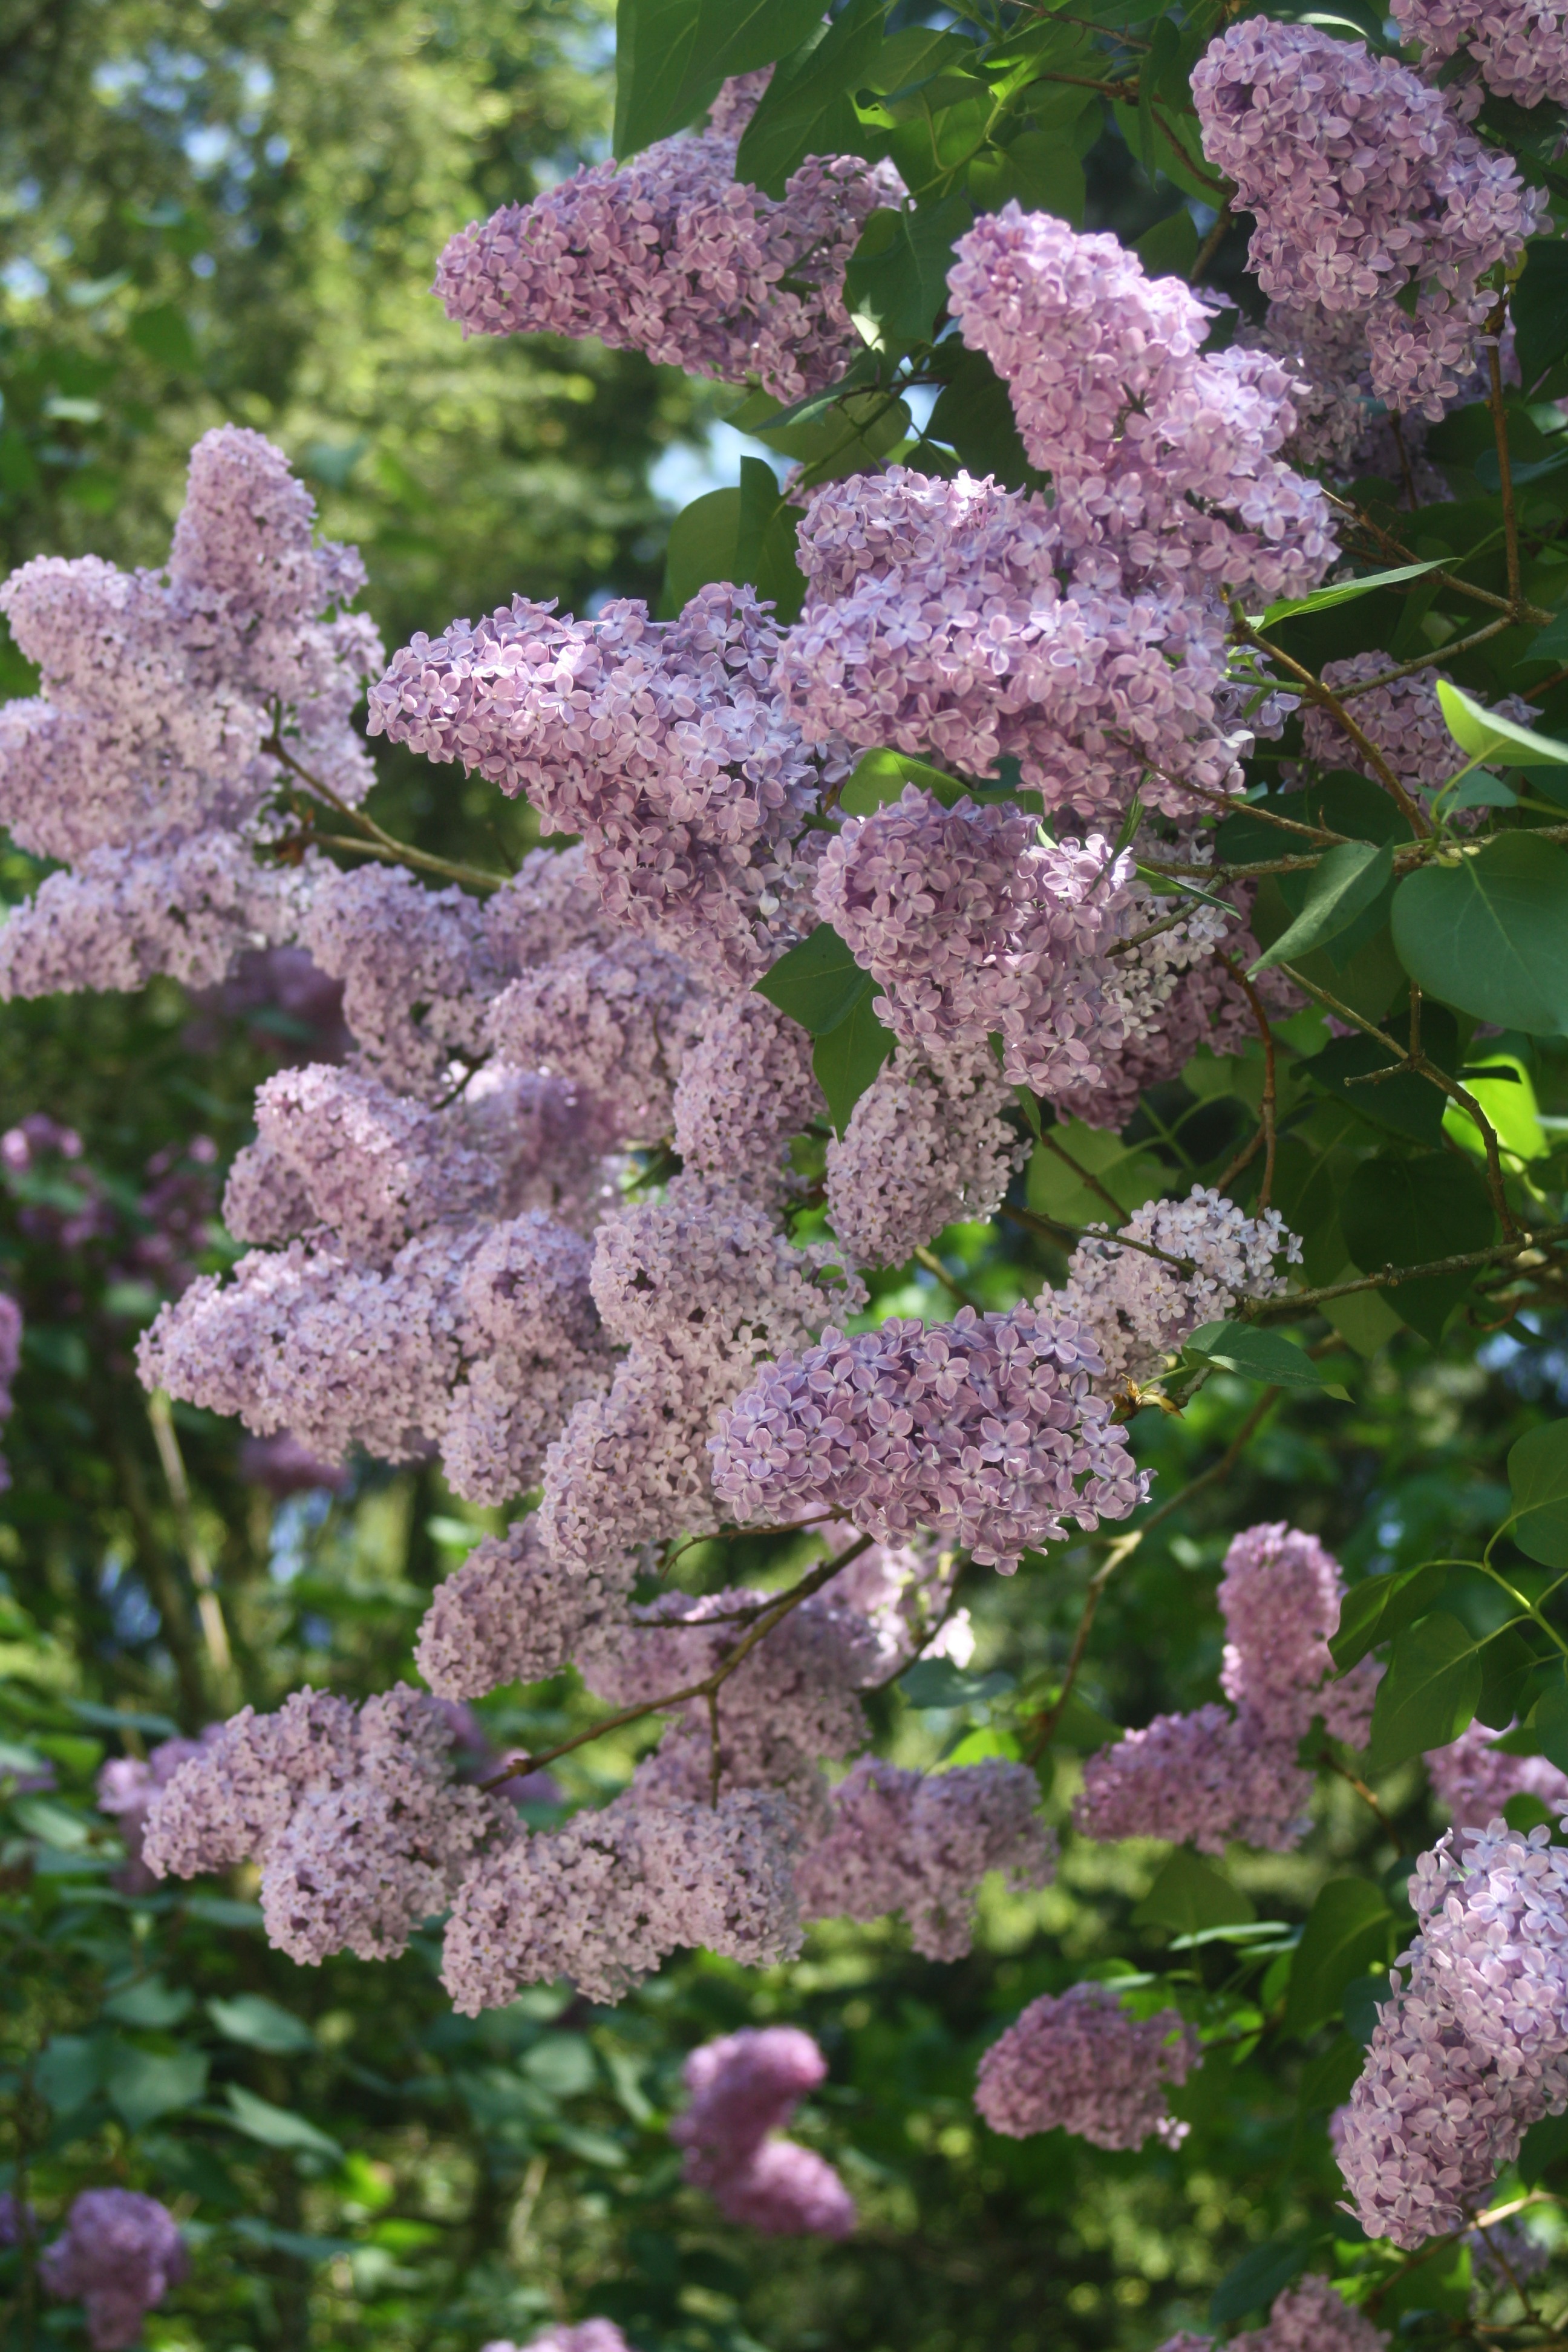
blossom, plant, flower, purple, color, botany, garden, flora, hydrangea, flowers, shrub, lilac, flowering plant, land plant